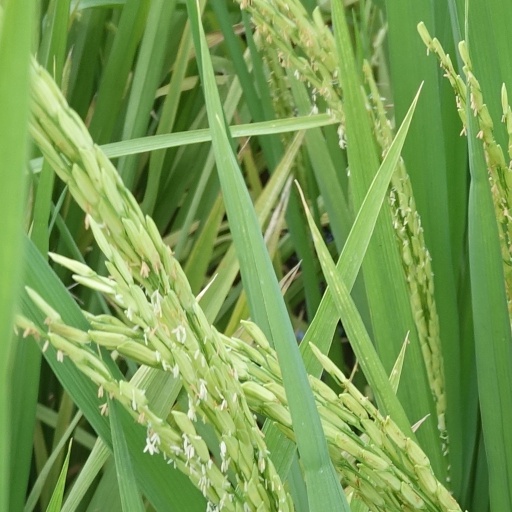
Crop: rice